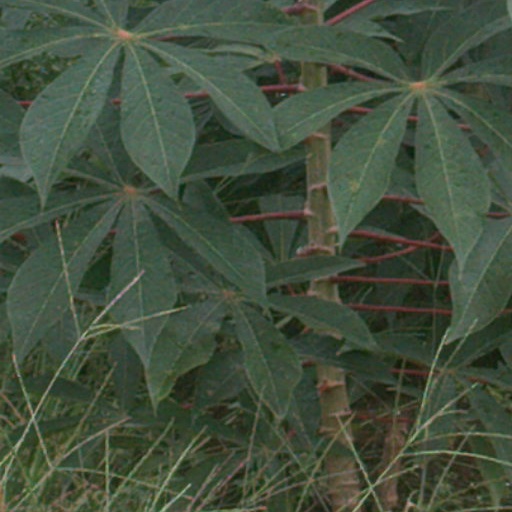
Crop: cassava